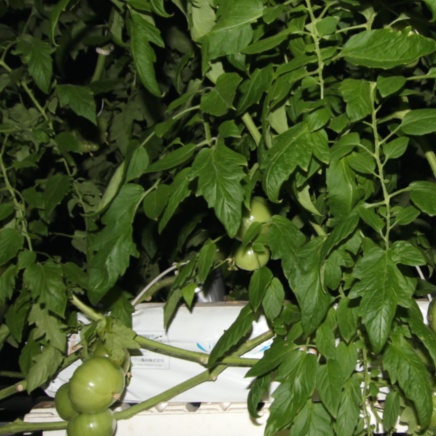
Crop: tomato